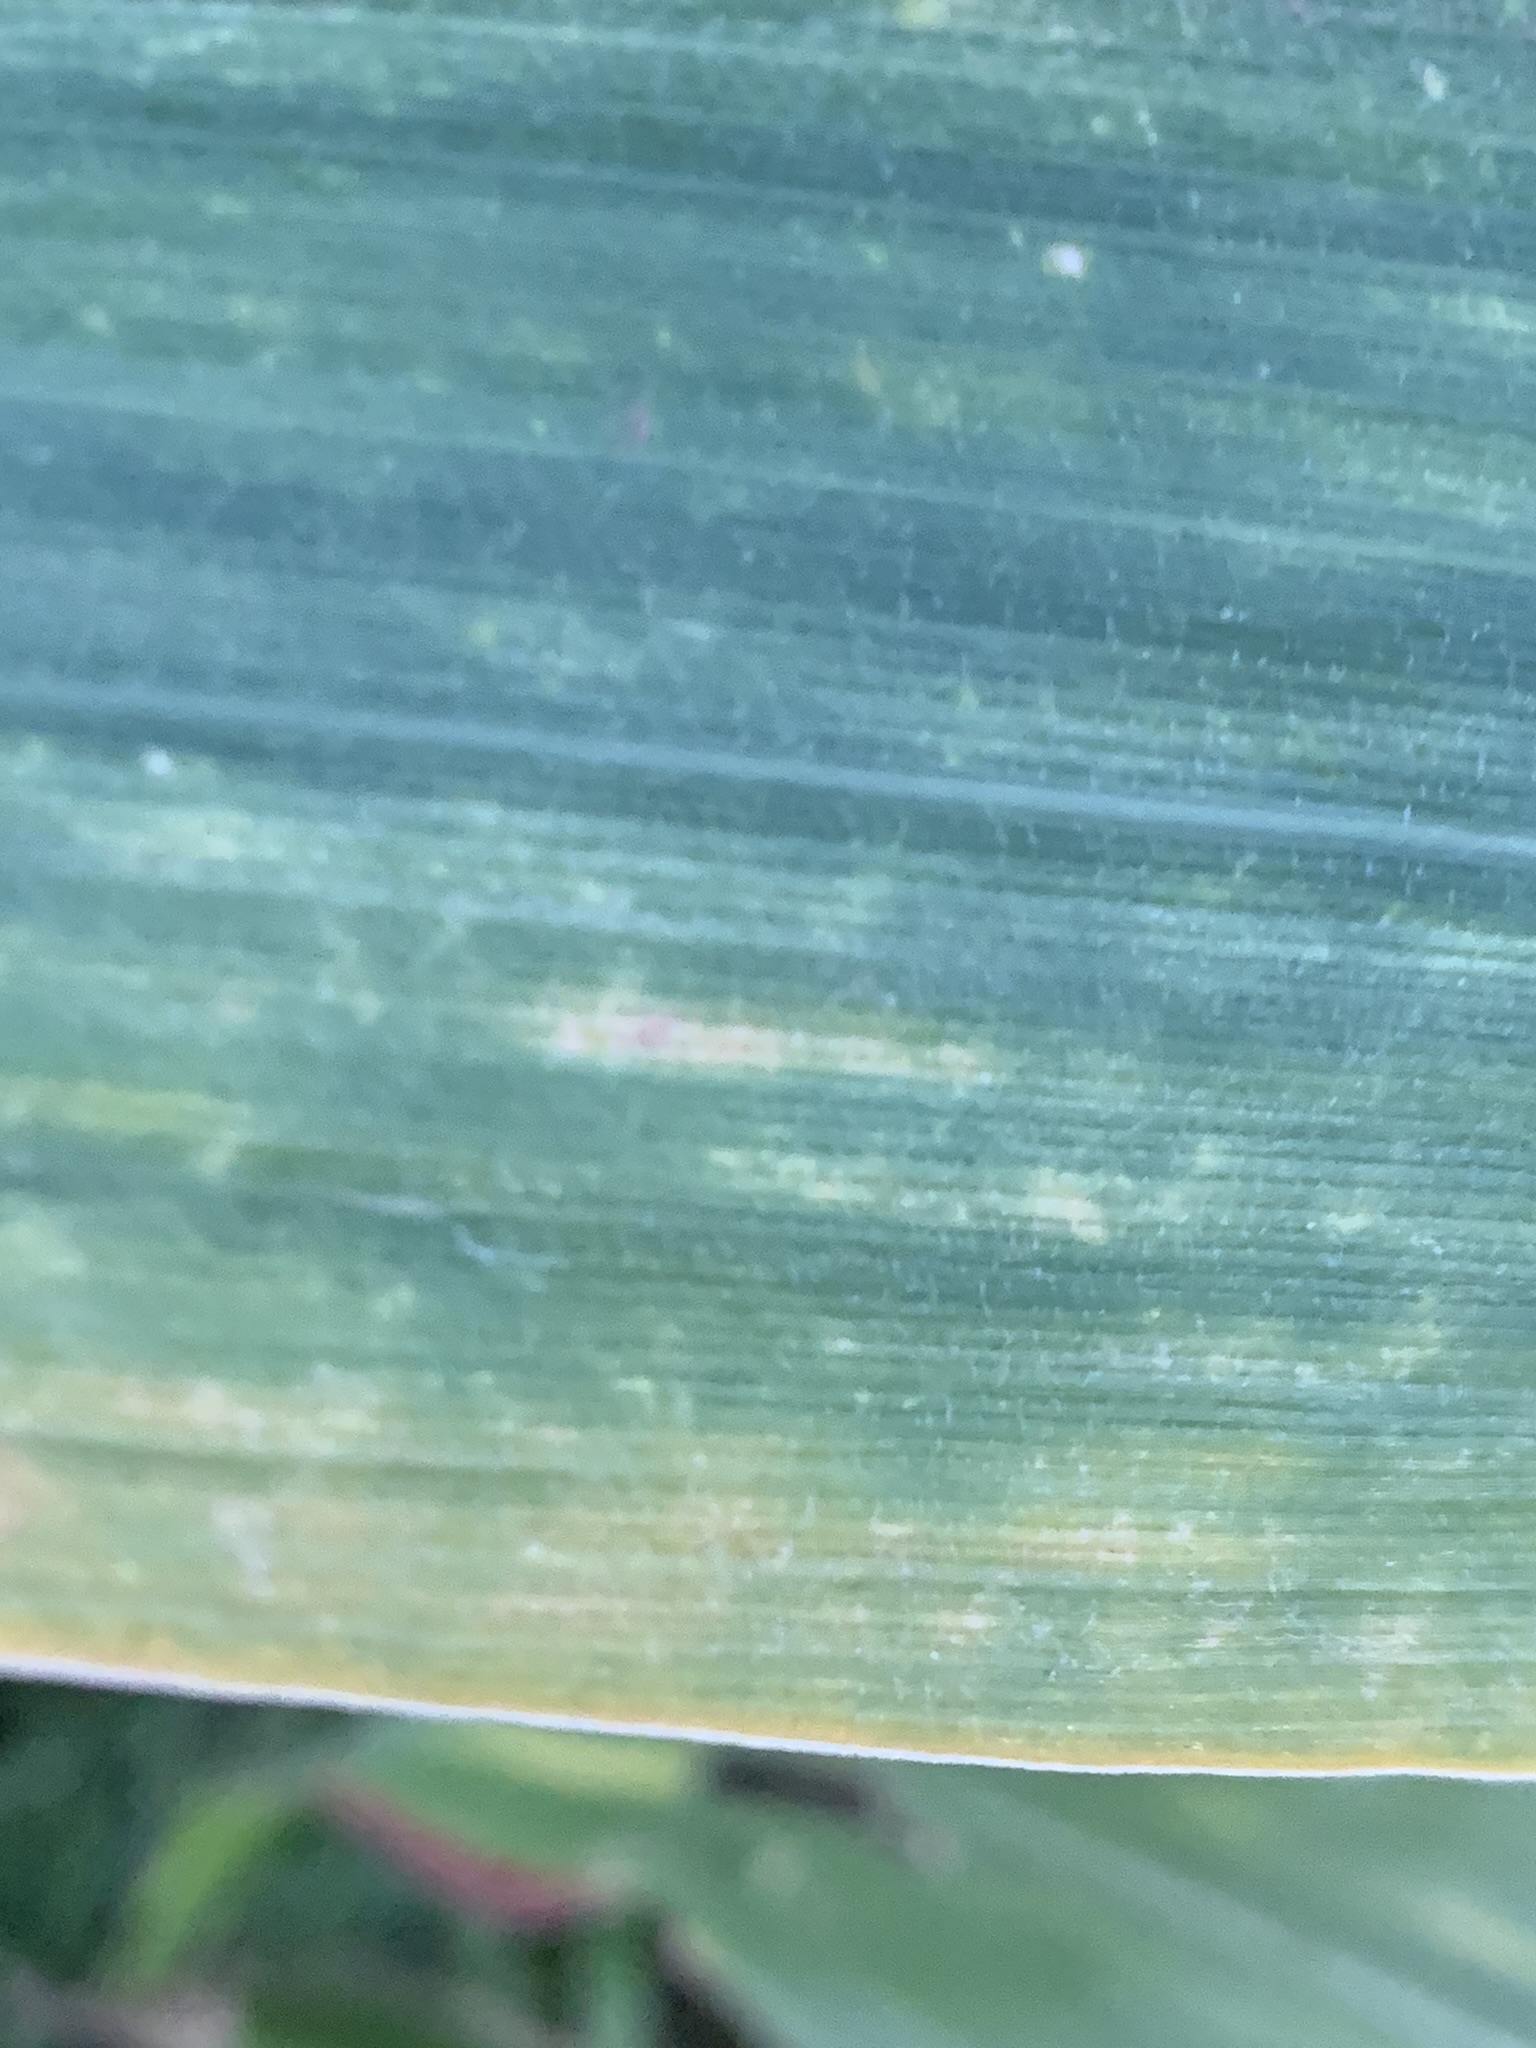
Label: MLN